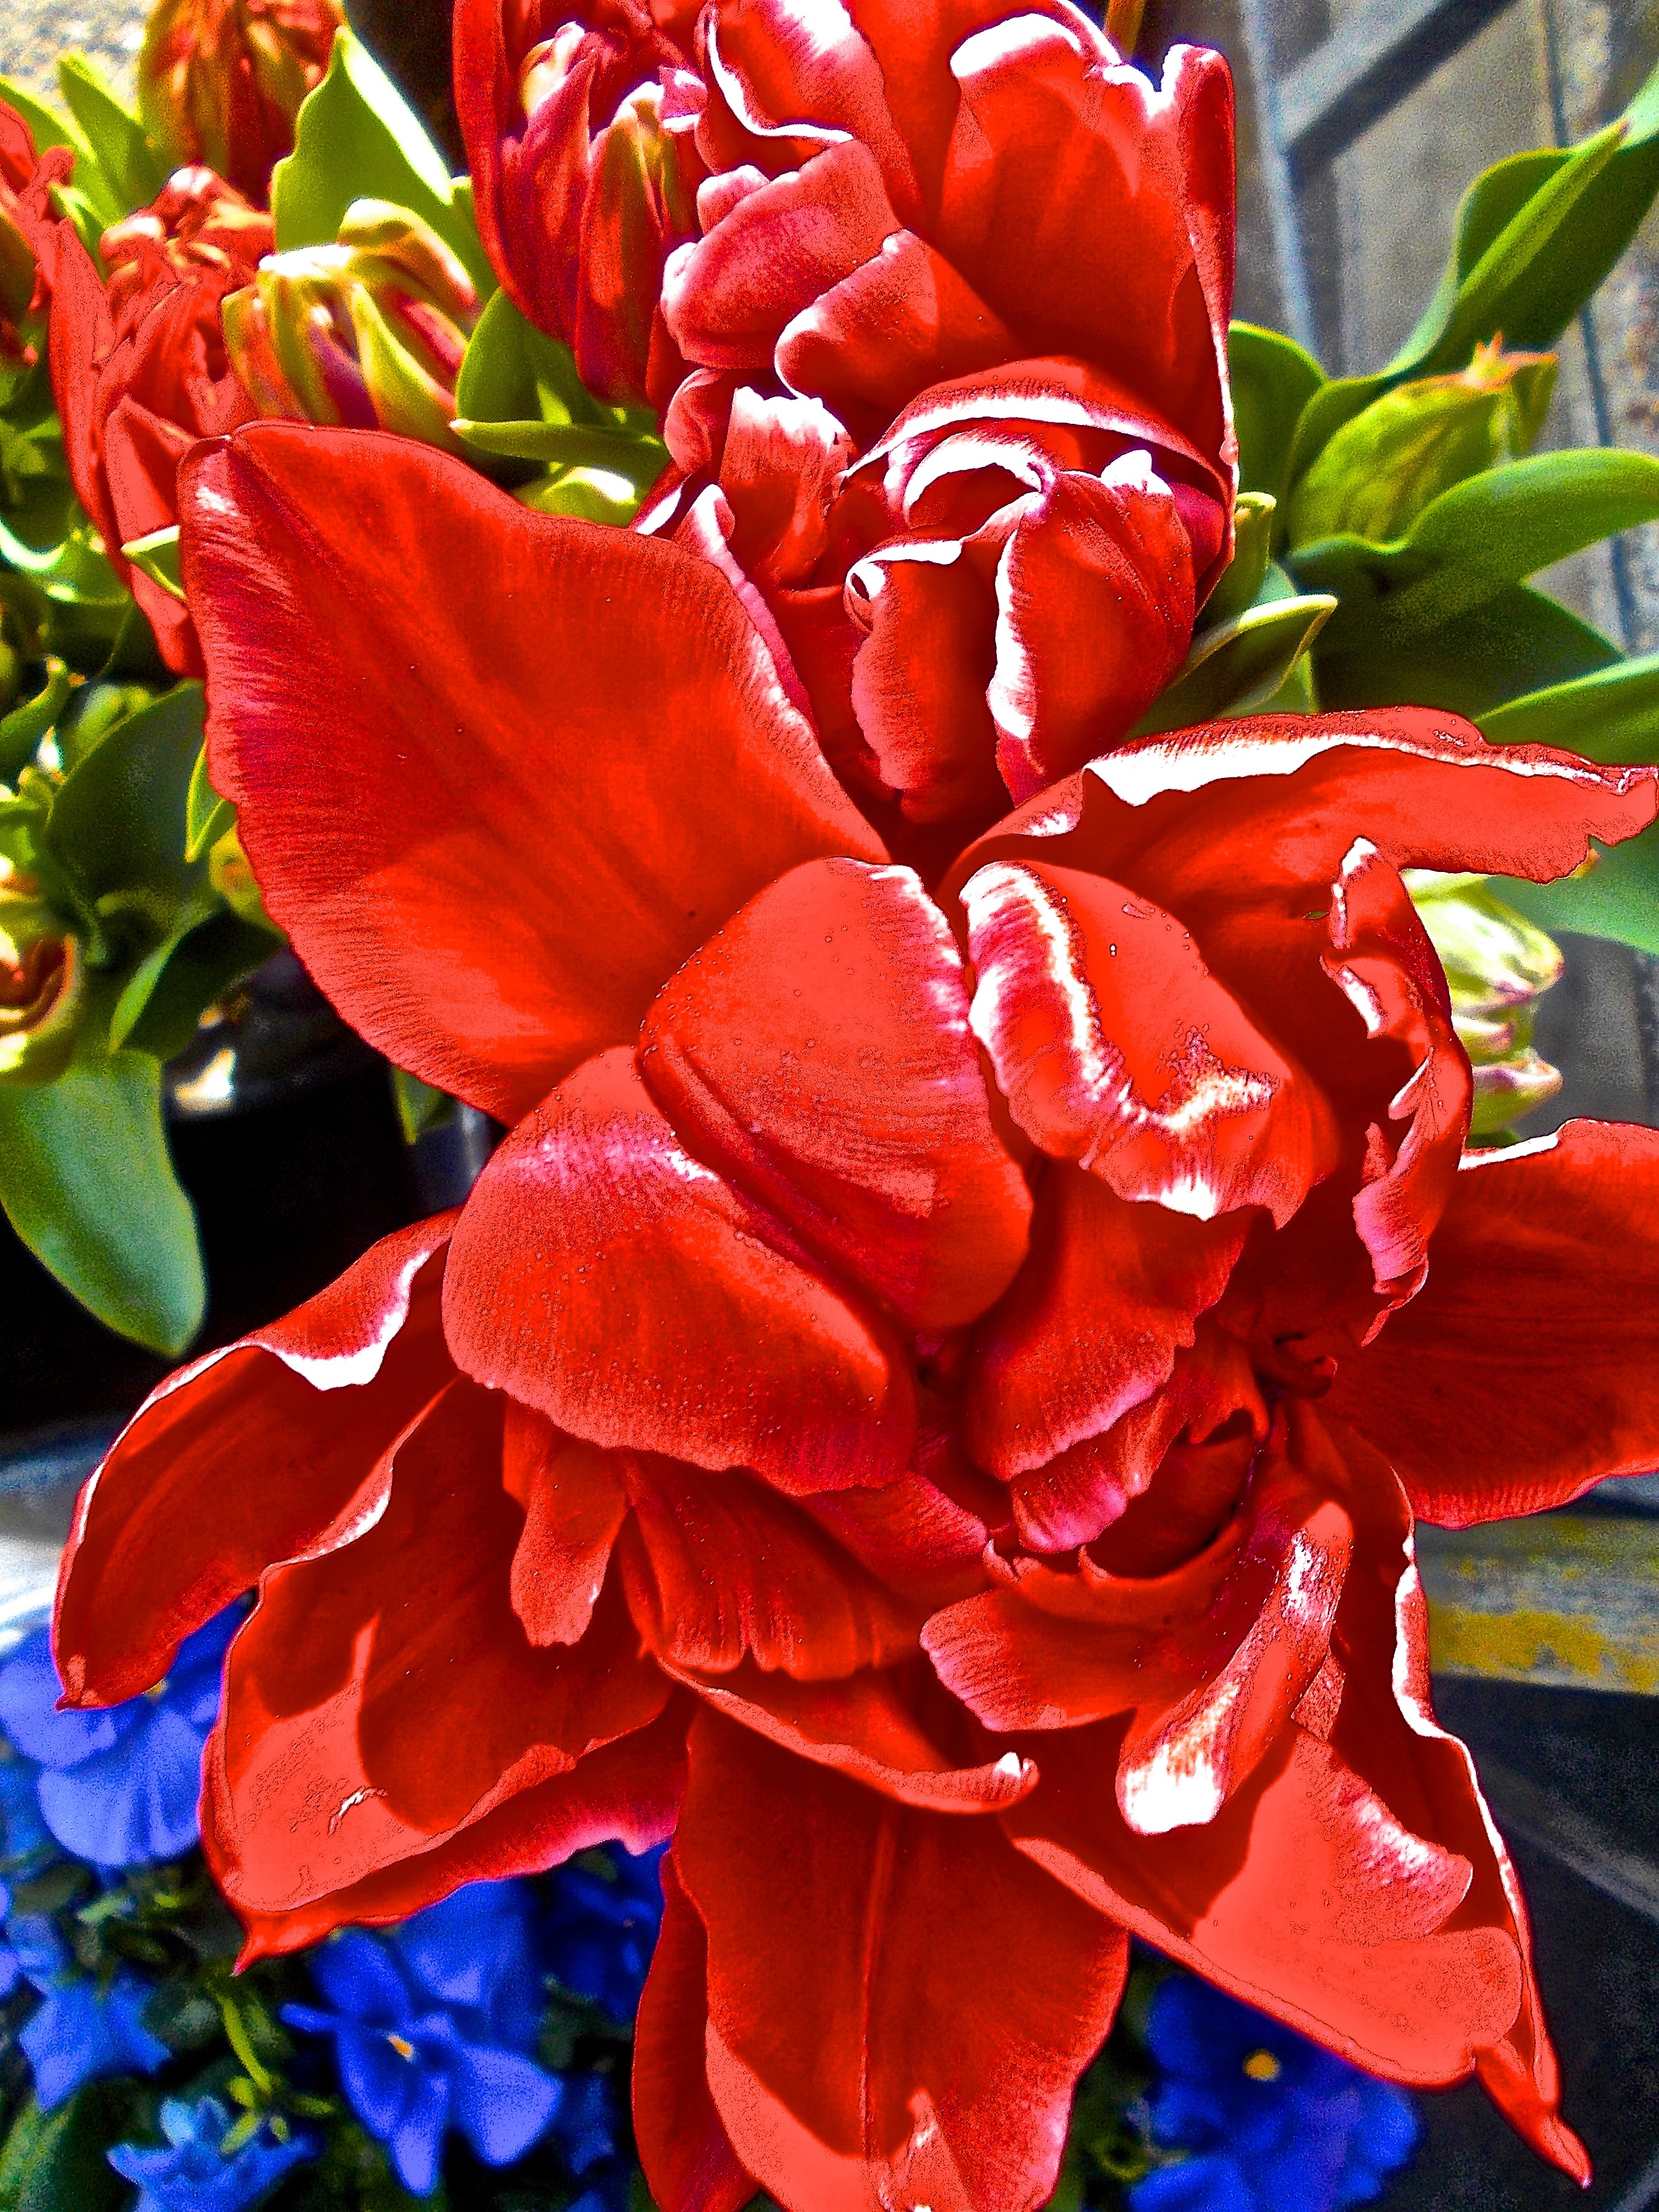
plant, flower, petal, tulip, red, botany, flora, red flower, surrealism, shrub, flowering plant, land plant, canna family